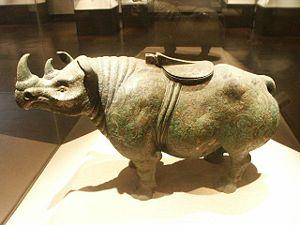
La dynastie Han qui règne sur la Chine de 206 av. J.-C. à 220 apr. J.-C., est fondée par Liu Bang, un chef de guerre d'origine paysanne qui est passé à la postérité sous le nom d'empereur Han Gaozu. Seconde dynastie impériale chinoise, elle succède à la dynastie Qin, qui a unifié la Chine après avoir conquis tous les Royaumes combattants et est suivie de la période des Trois Royaumes.
La dynastie Han gouverne la Chine de 206 av. J.-C. à 220 apr. J.-C. Elle est traditionnellement divisée en deux périodes ː celle des Han occidentaux ou Han antérieurs et celle des Han orientaux ou Han postérieurs. Ces deux périodes sont séparées par la courte dynastie Xin fondée par Wang Mang. Après la chute de Mang, la capitale de la dynastie est transférée de Chang'an à Luoyang, située plus à l'est. C'est à cause de ce déplacement vers l'est que les historiens parlent de Han occidentaux avant le changement de capitale et de Han orientaux après.